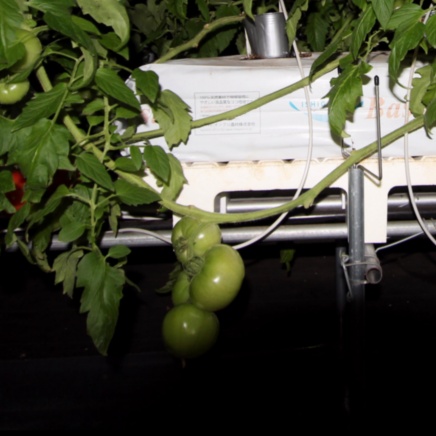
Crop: tomato